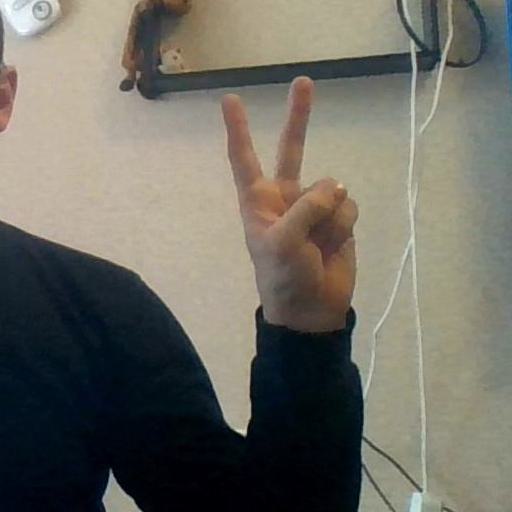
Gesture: peace